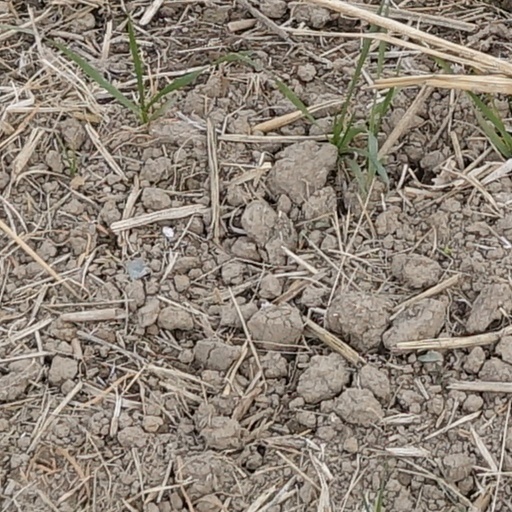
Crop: wheat